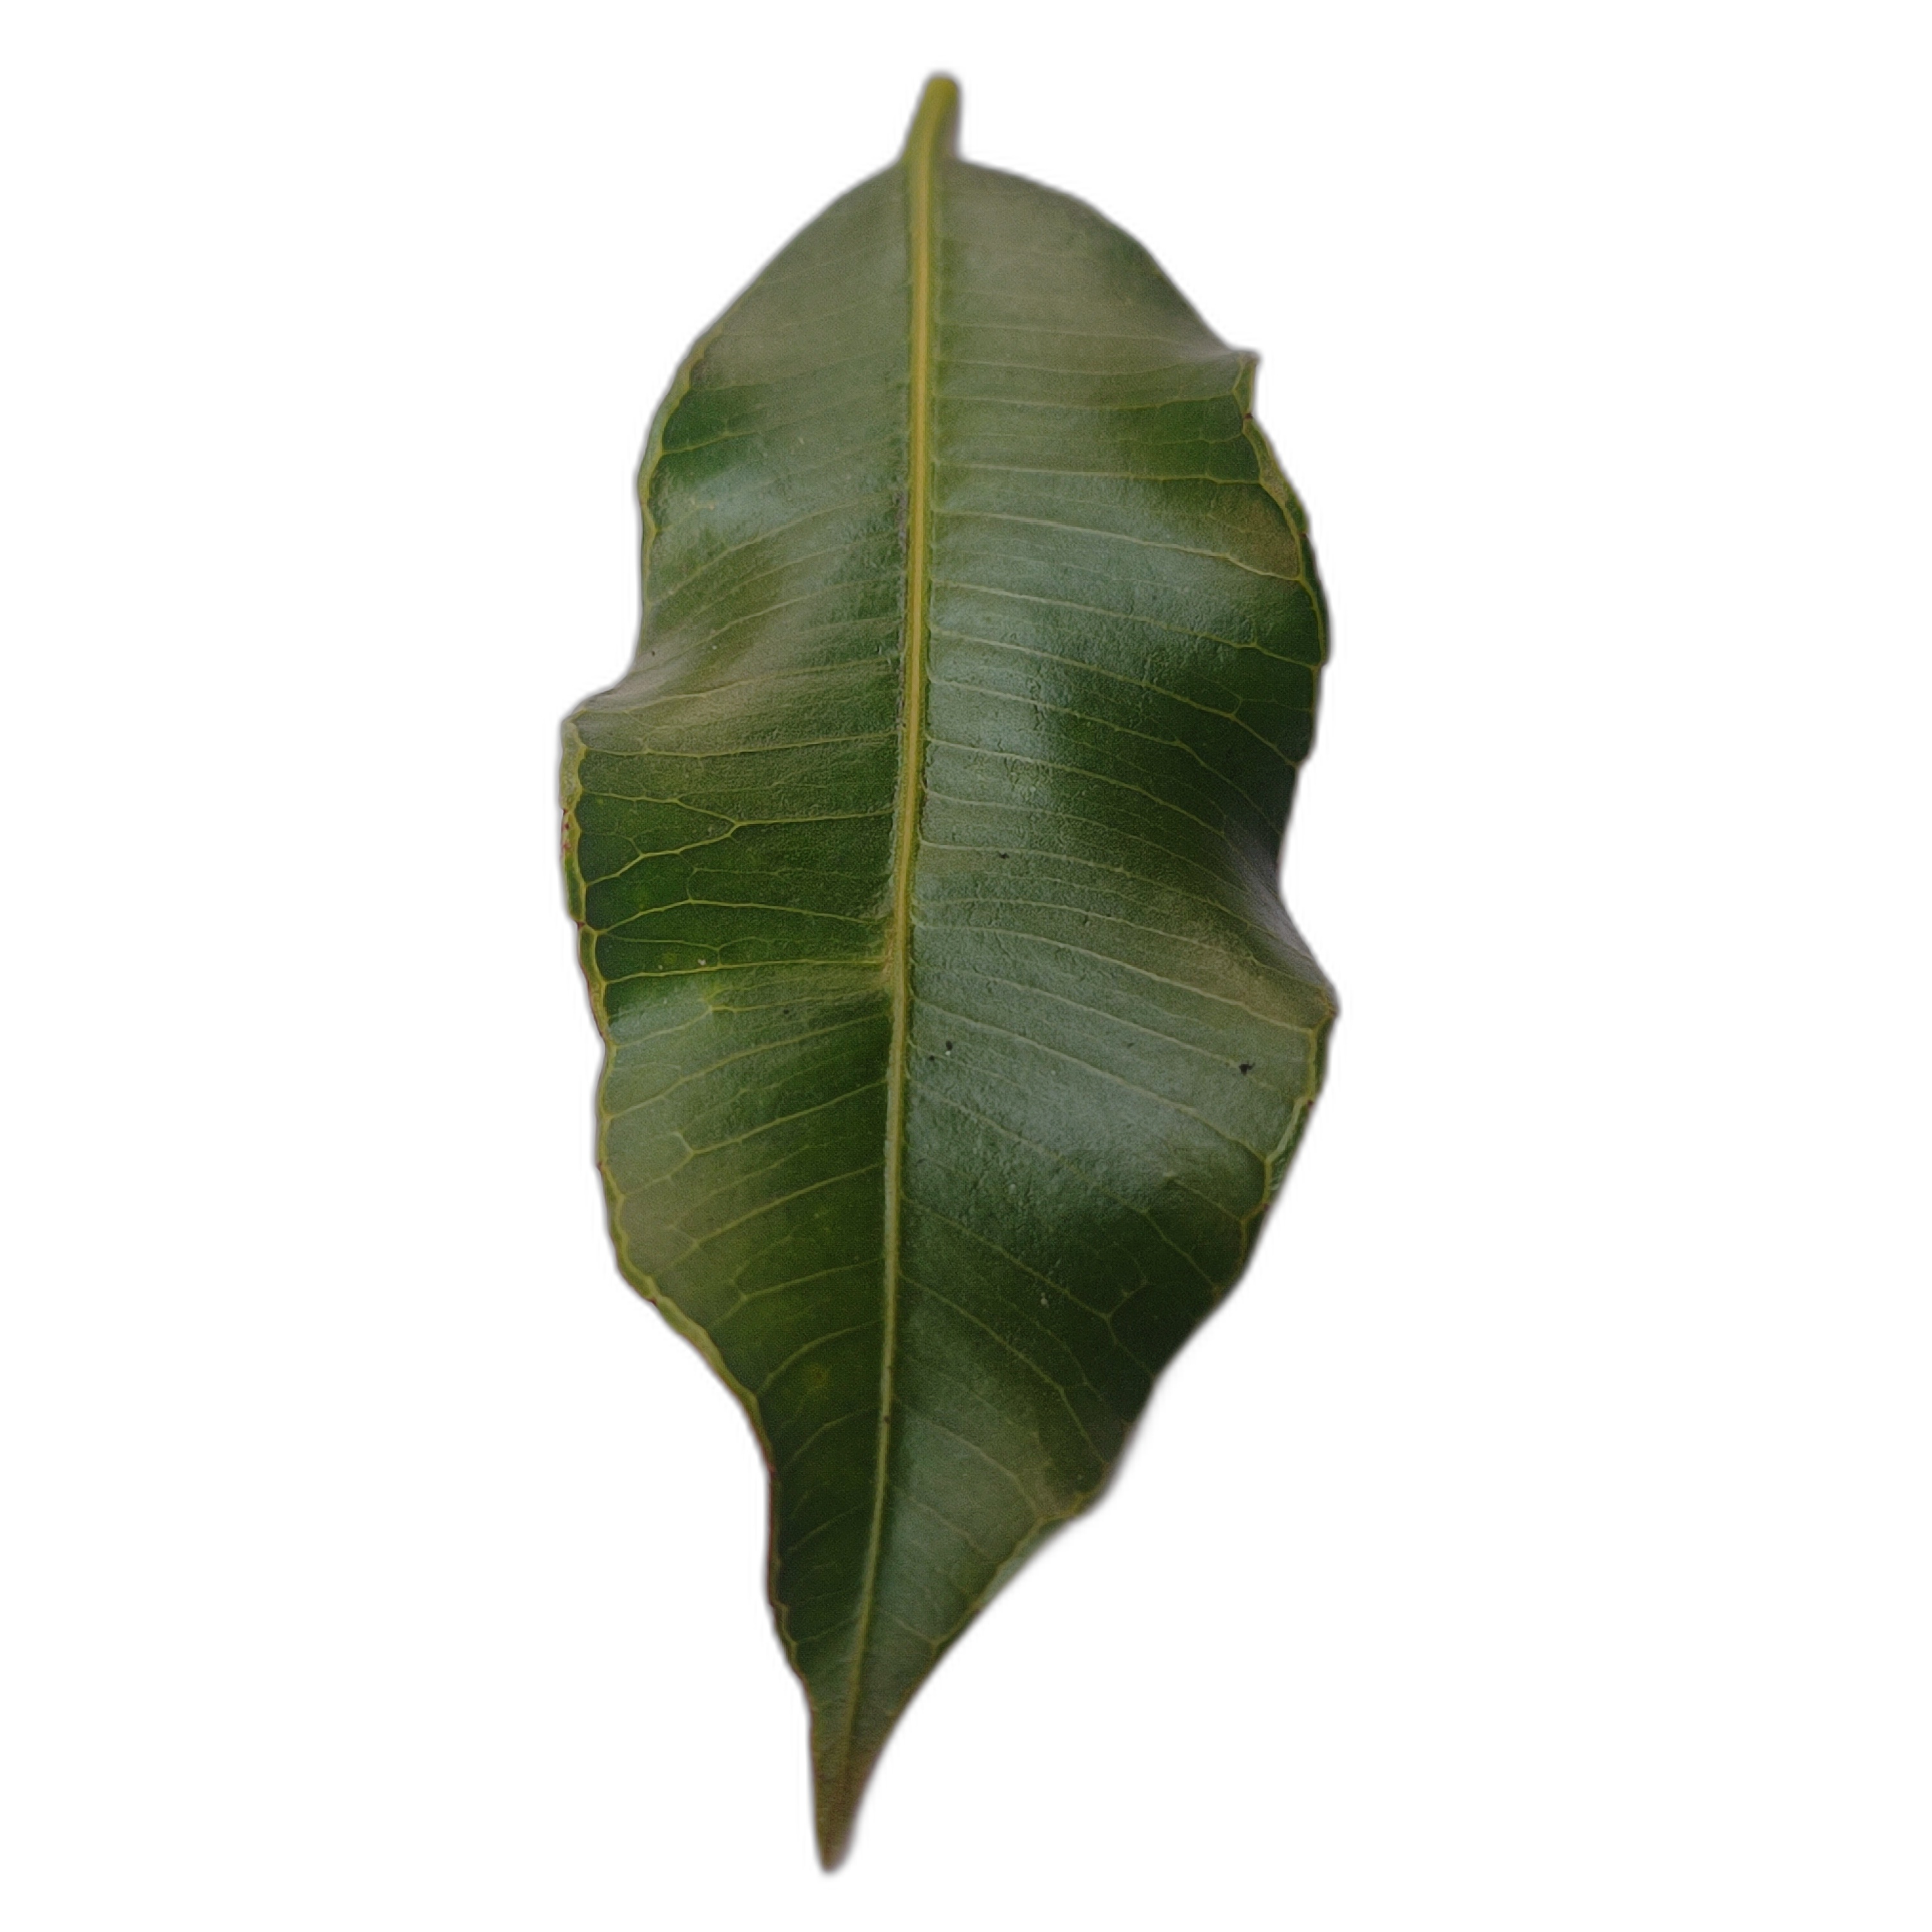
Label: healthy